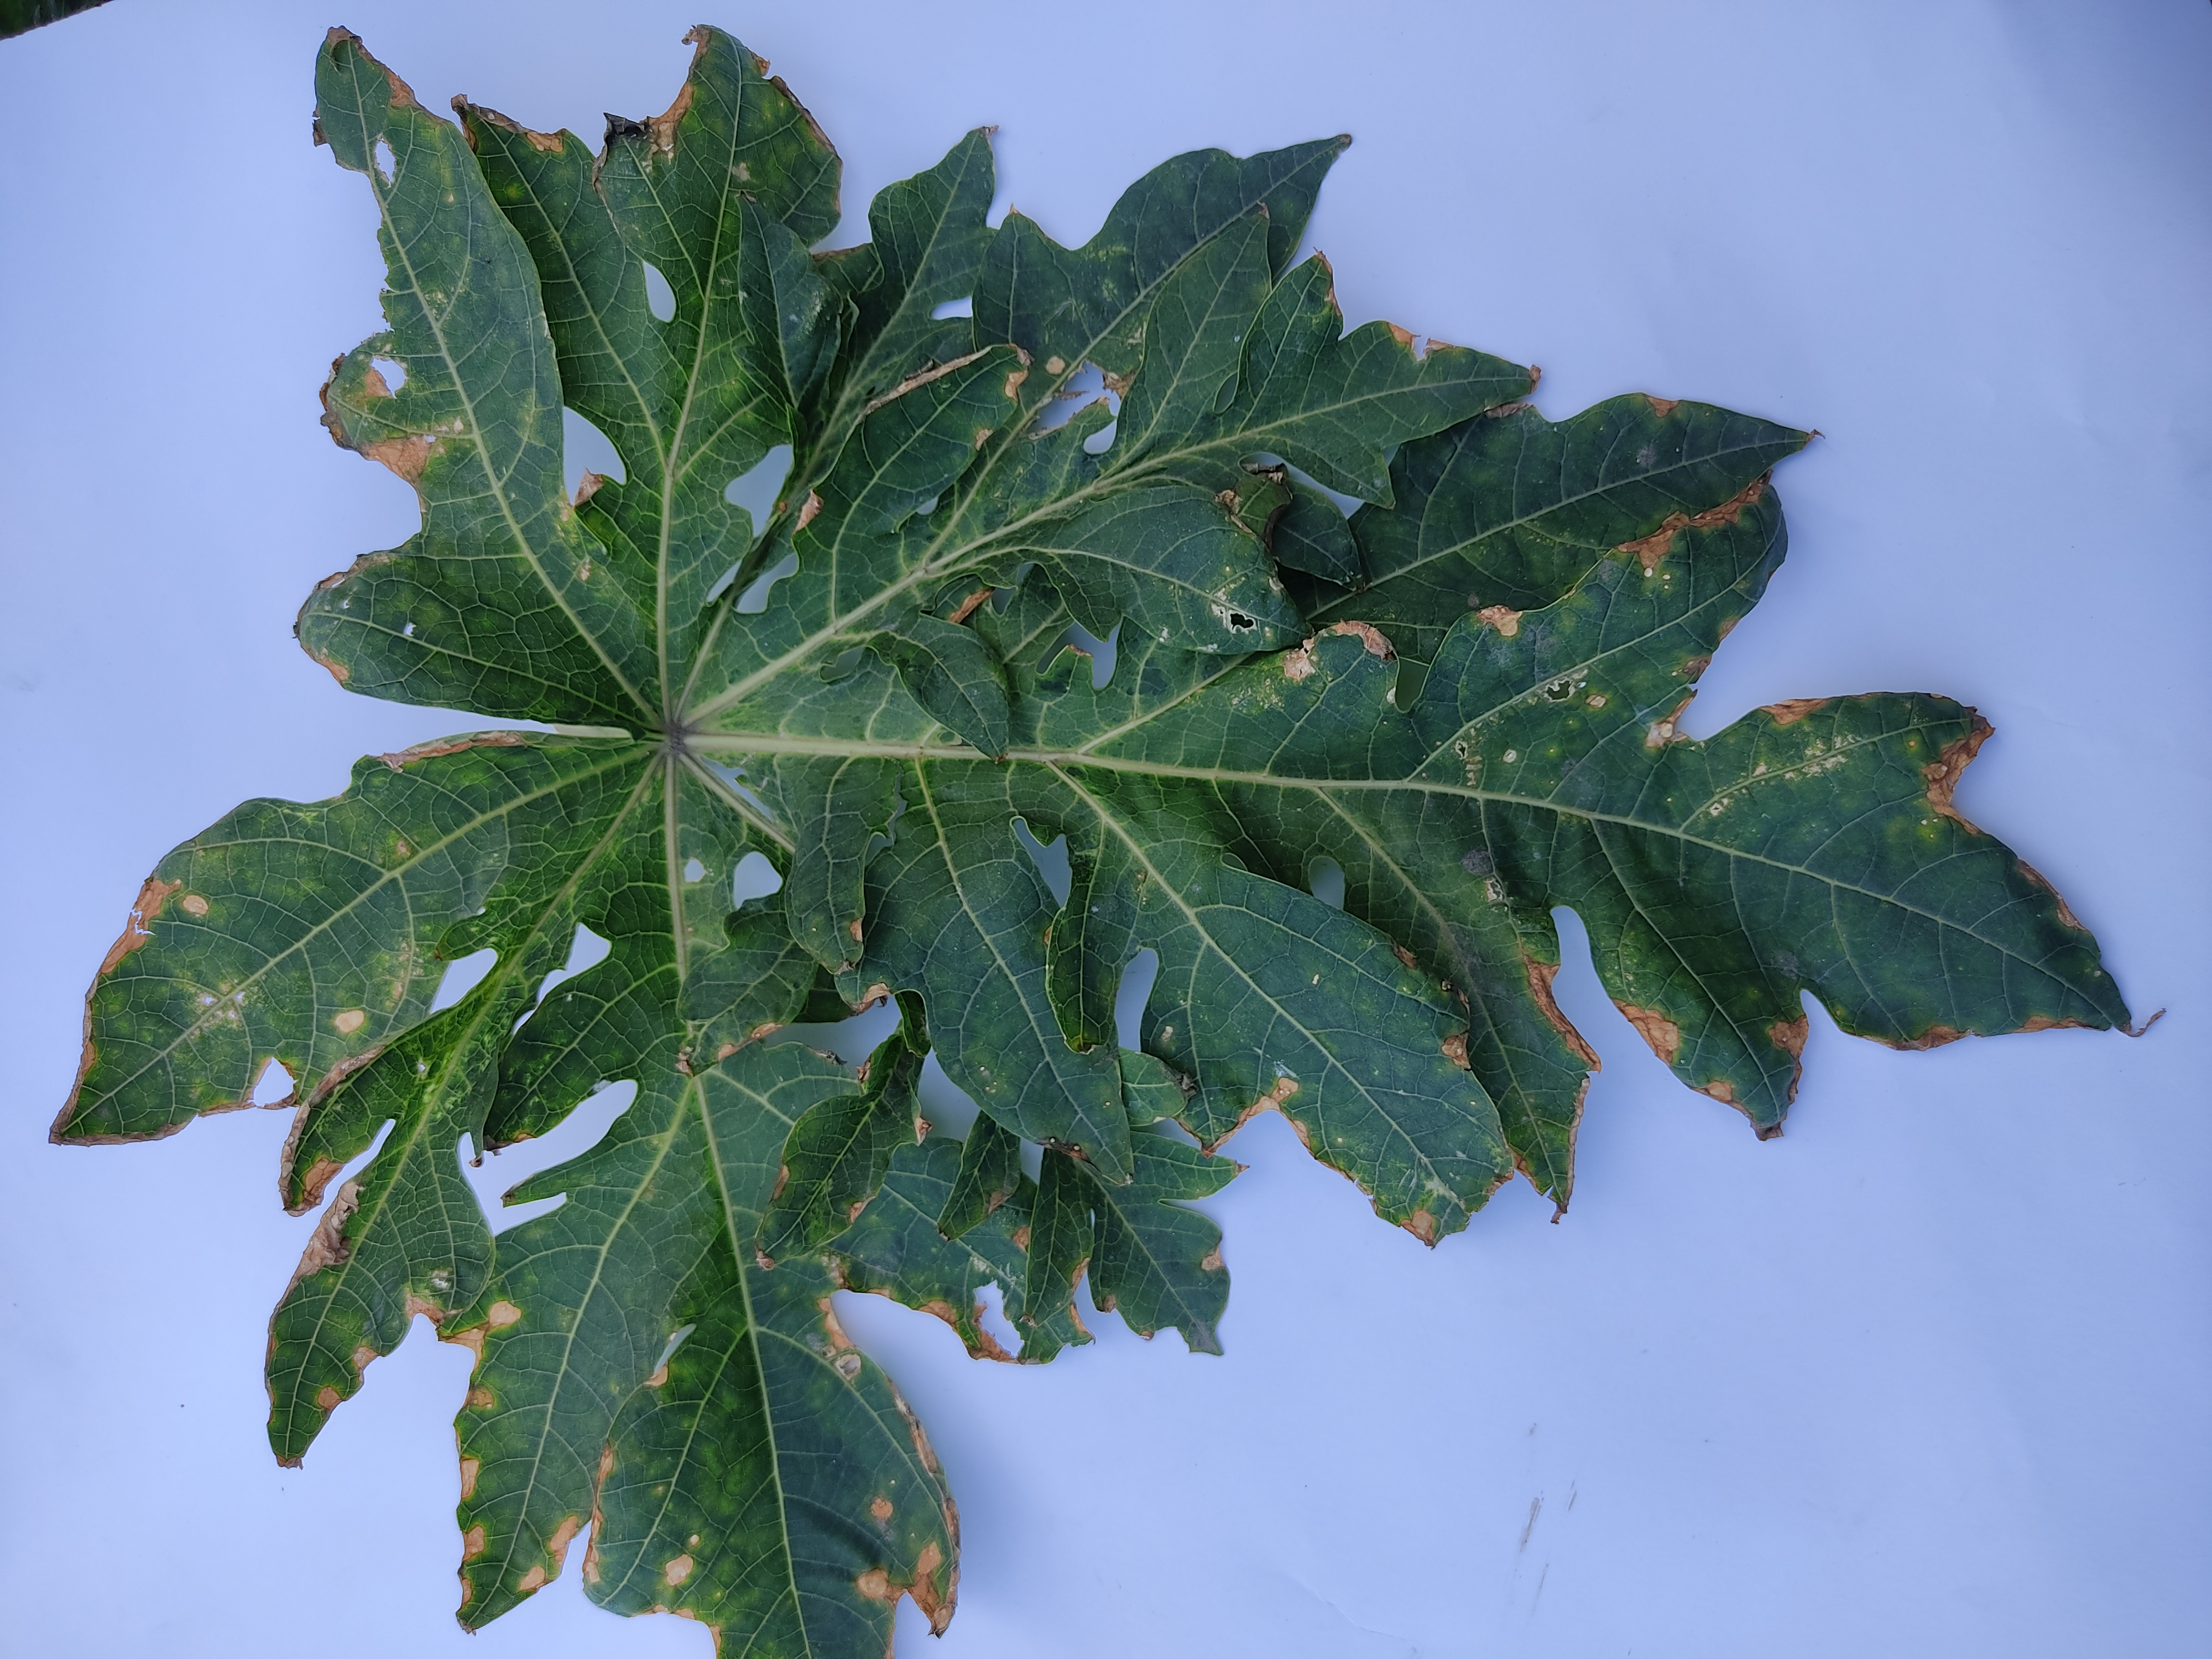
Label: Mite Disease